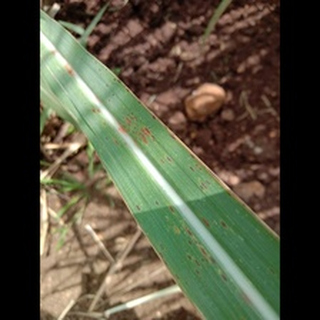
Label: sugarcane_rust